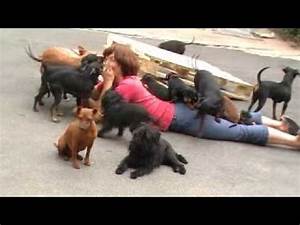
Label: cane